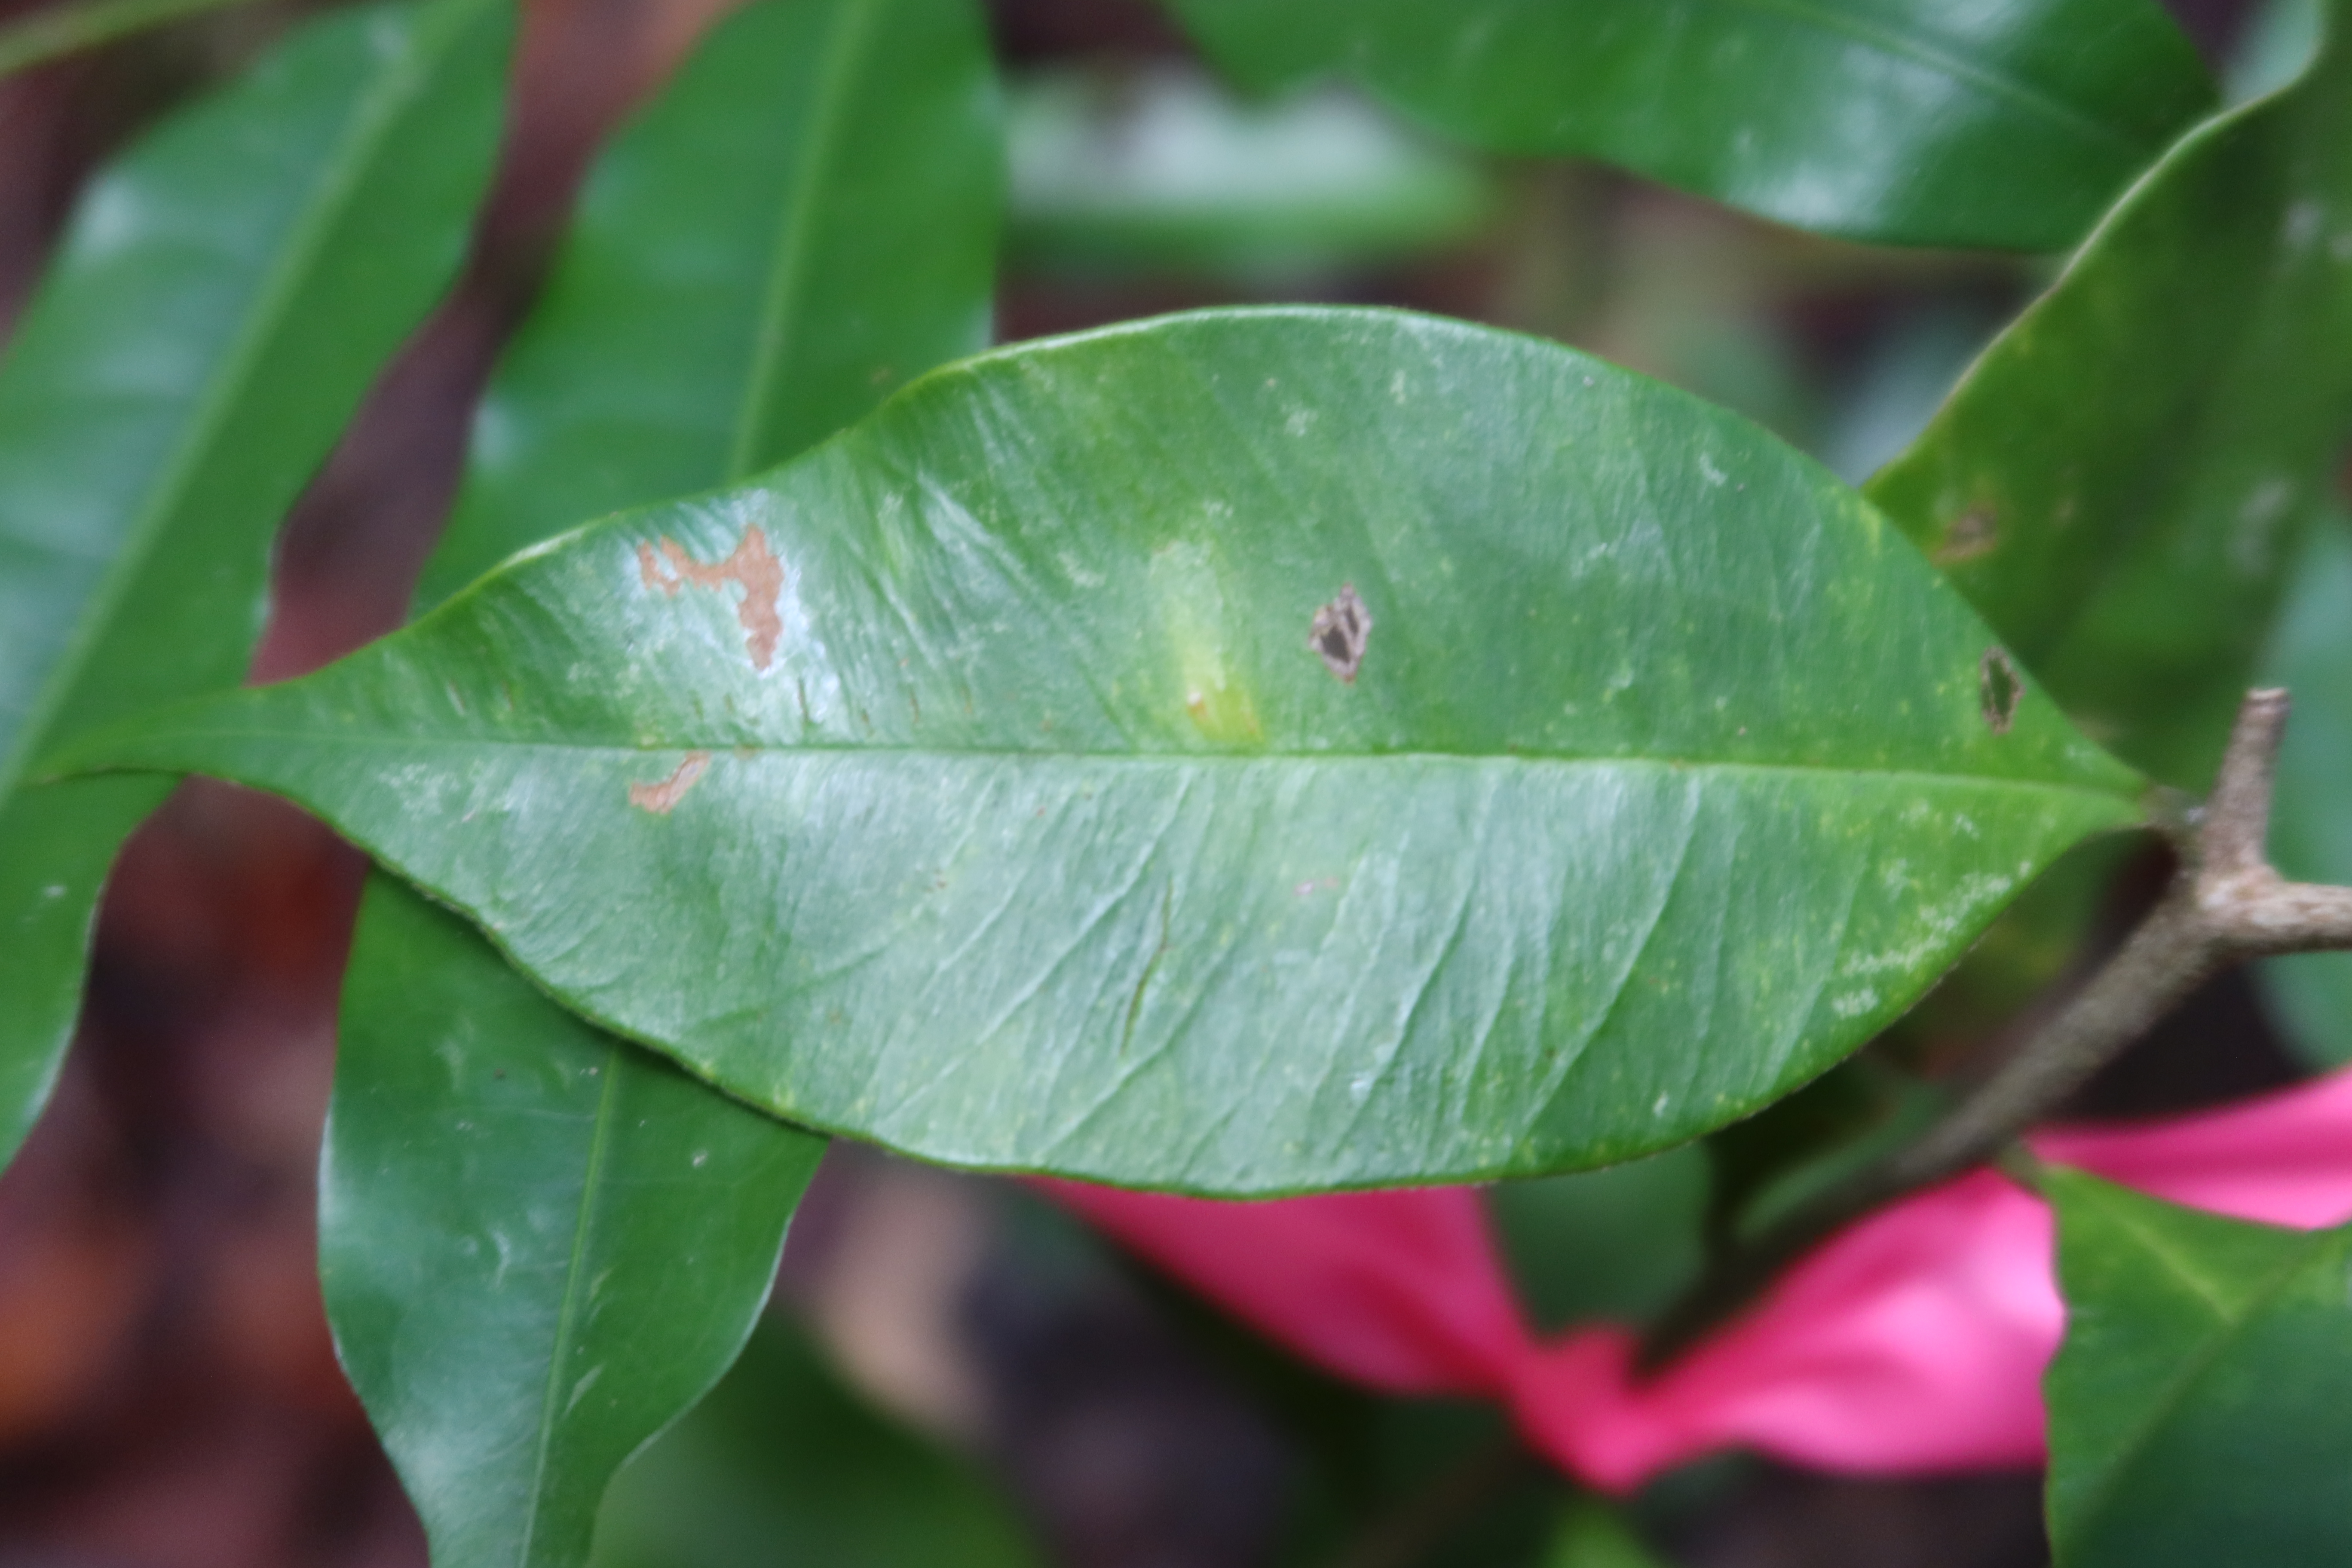
Label: Brown spots